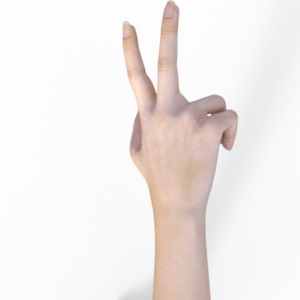
Label: scissors